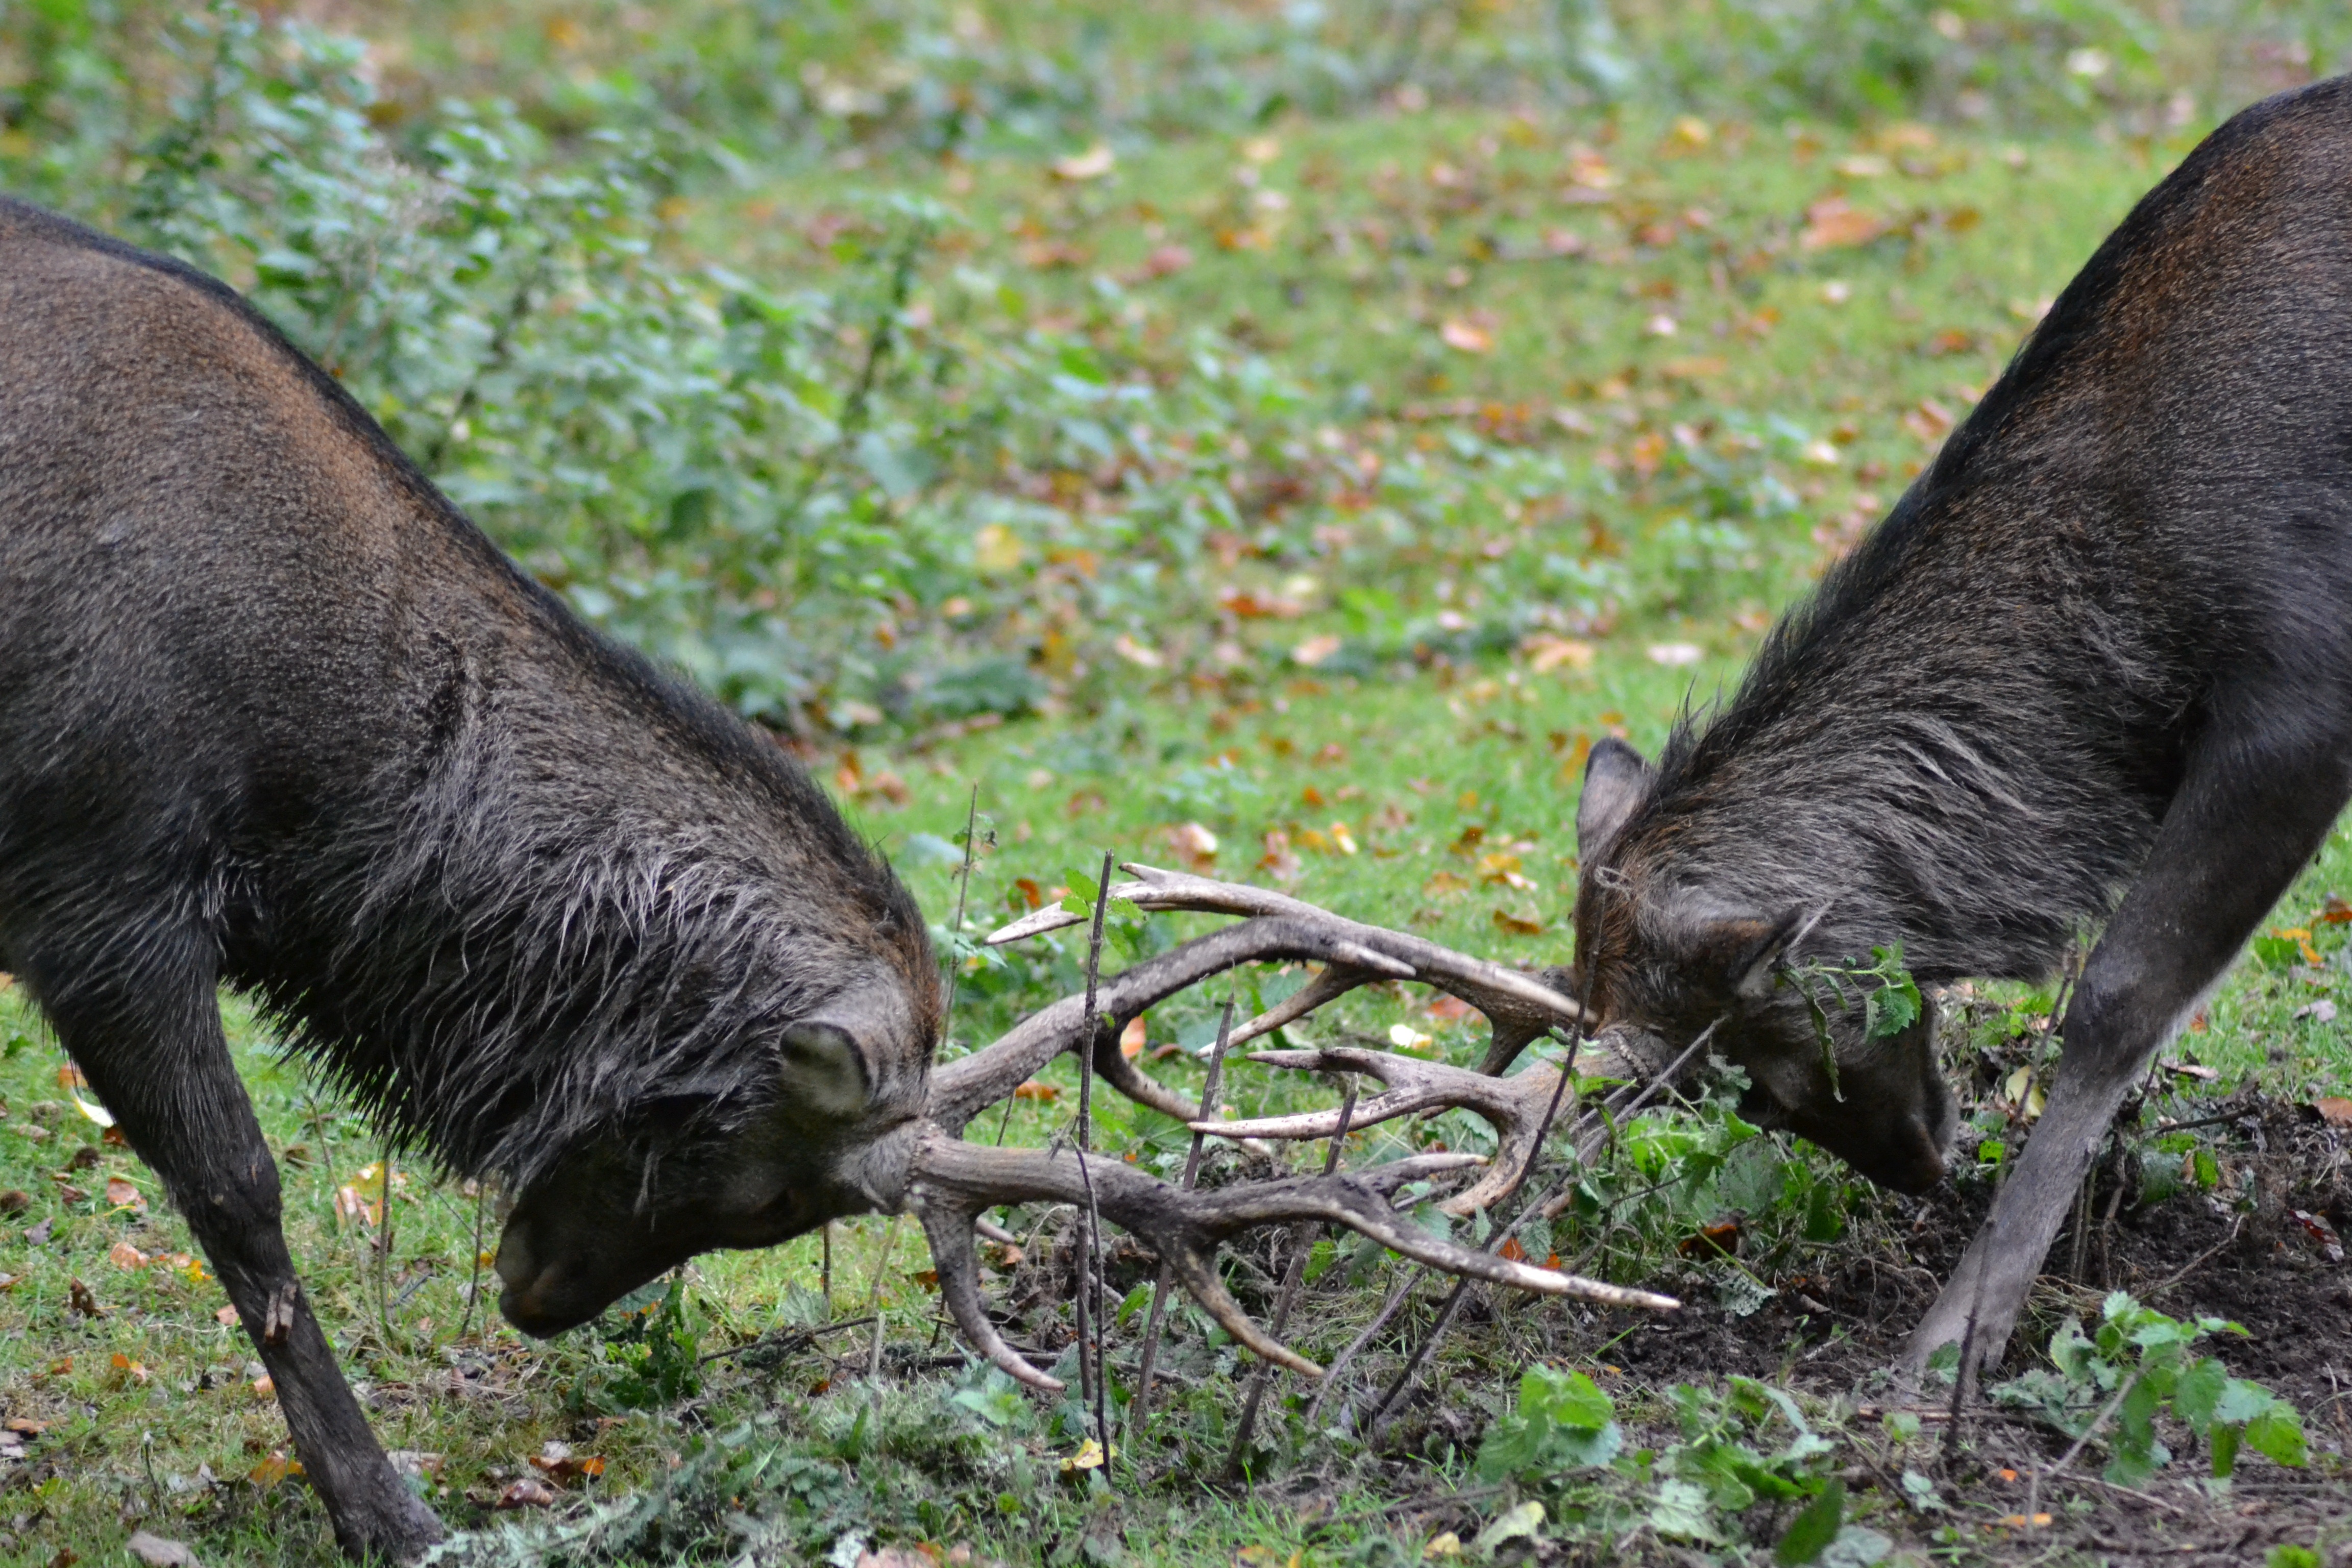
forest, wildlife, wild, deer, horn, grazing, mammal, close, fauna, antler, fight, red deer, water buffalo, sika deer, revier fight, cattle like mammal